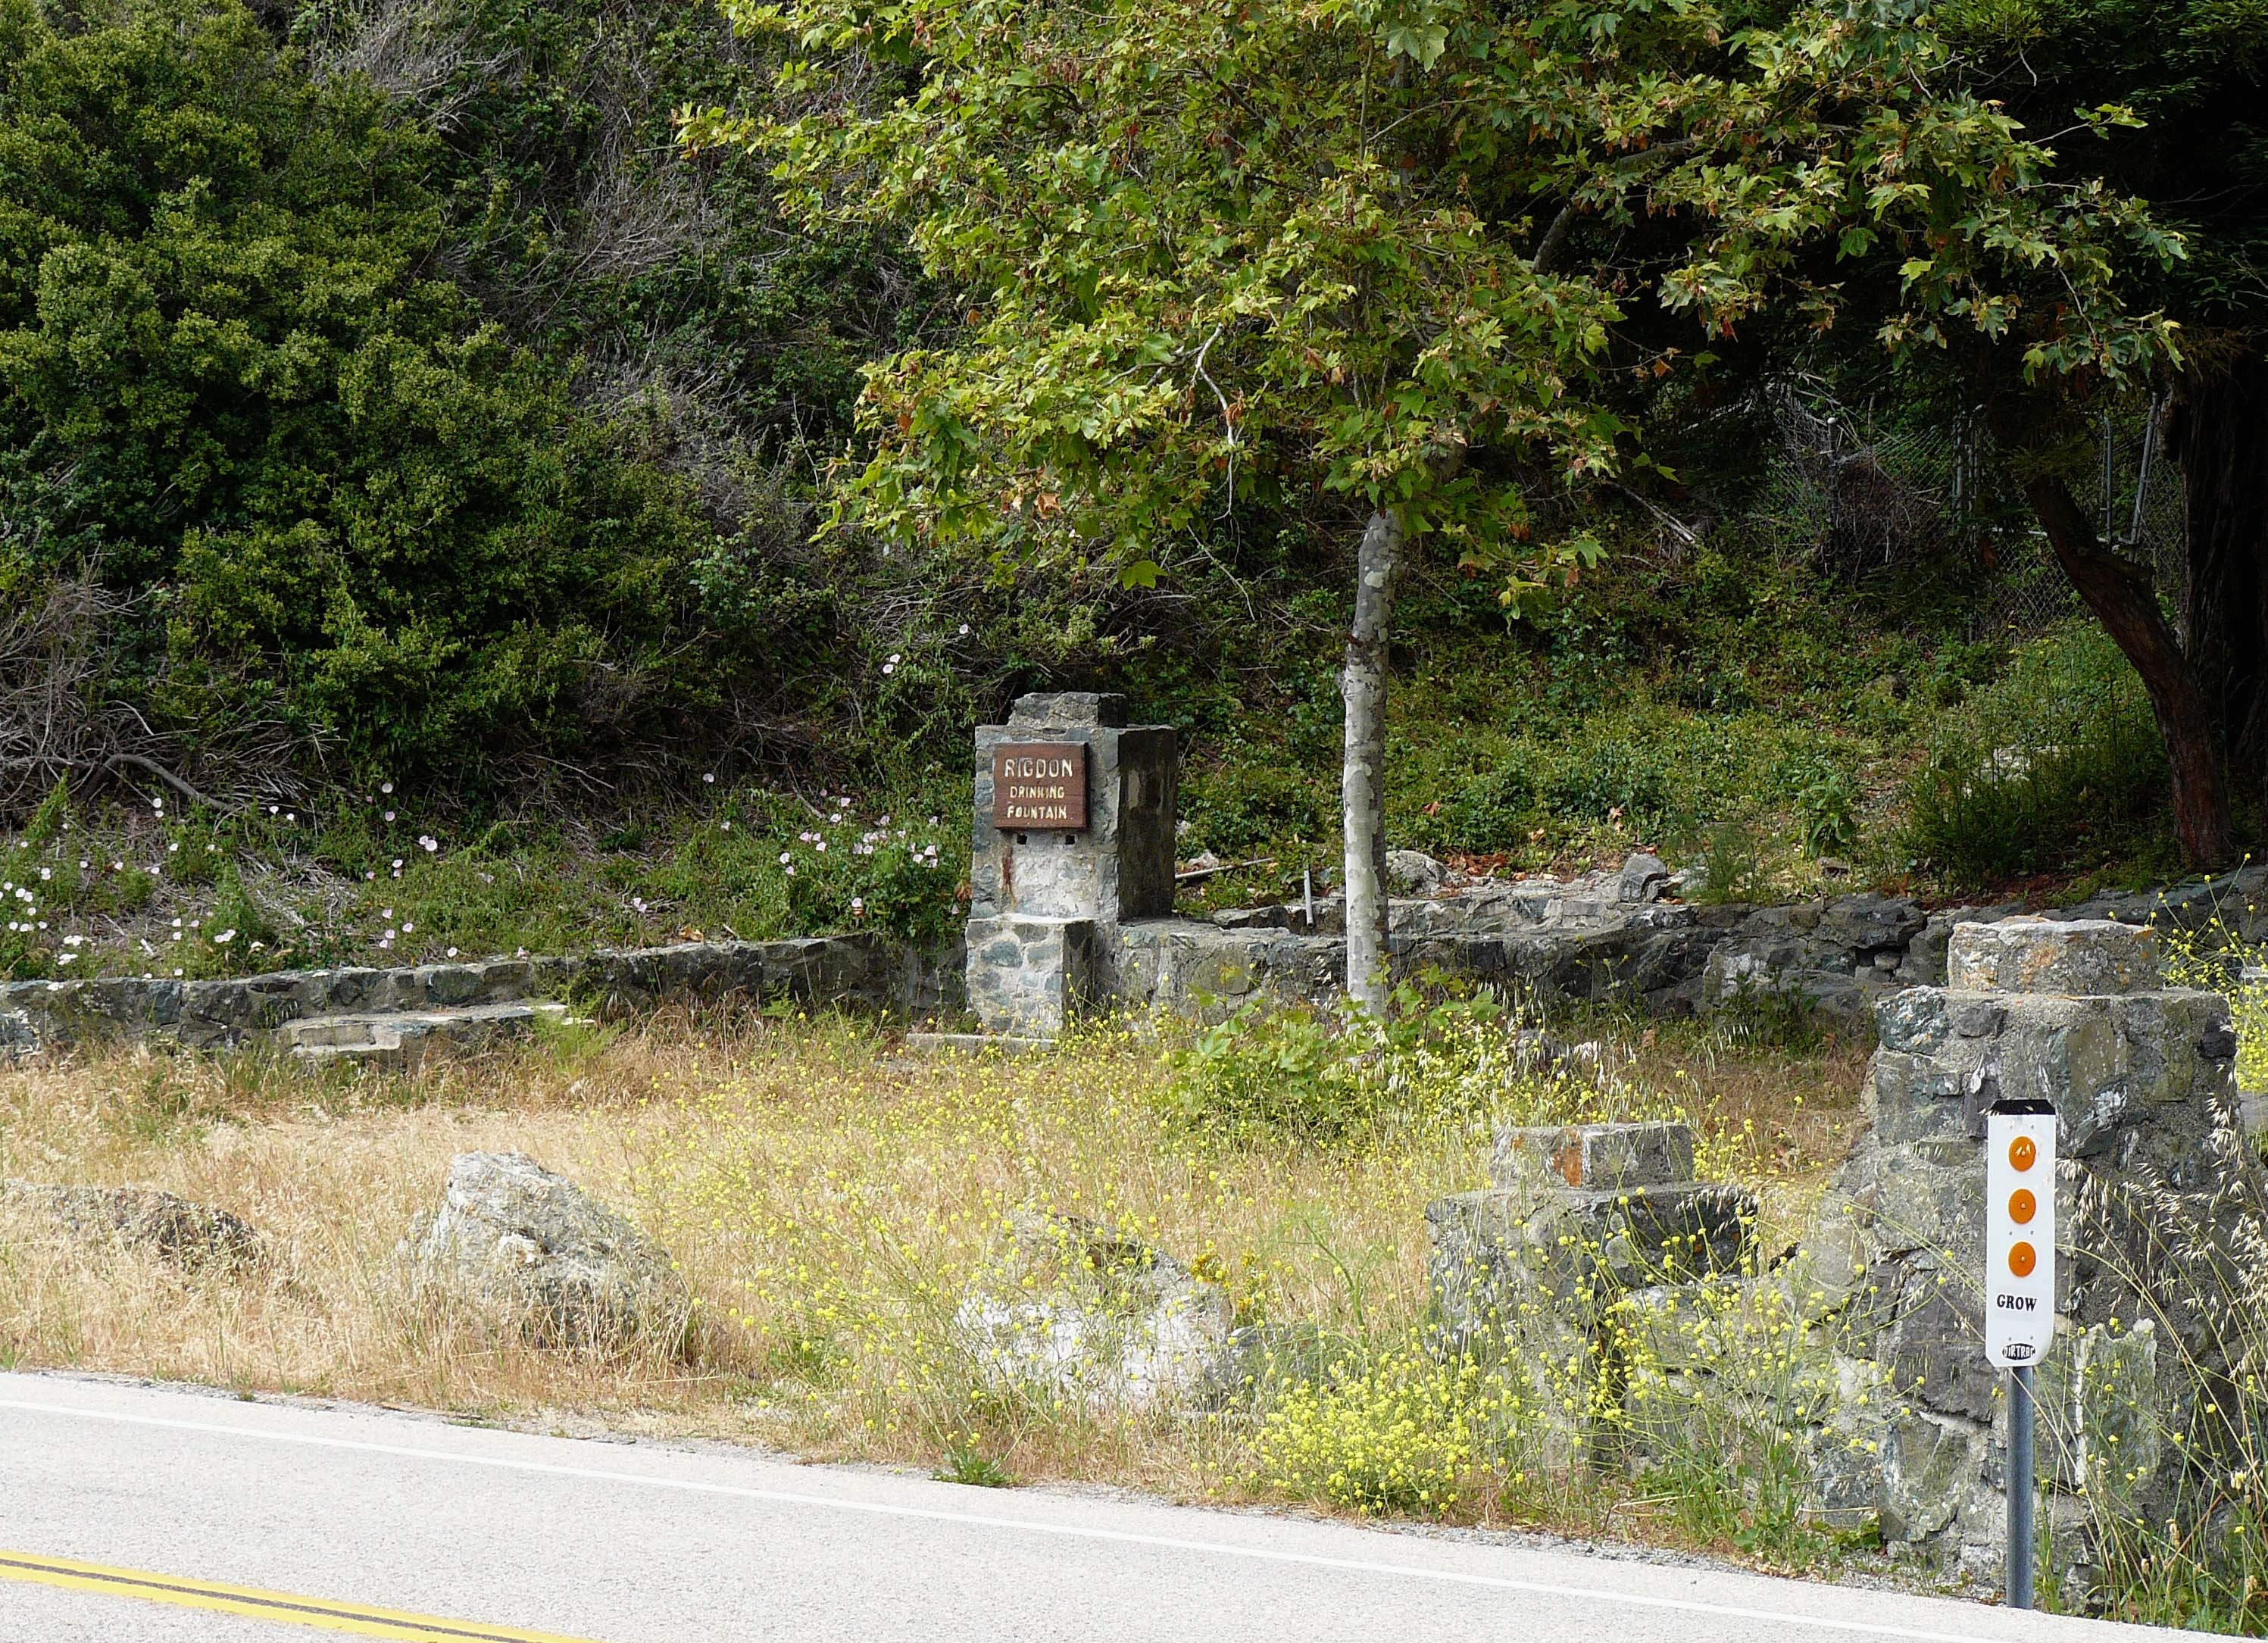
transport, californiahistory, rigdondrinkingfountain, californiatreasures, scenichighwayone, bigsurhwy, senatorelmersrigdon, caiforniagold, rural area